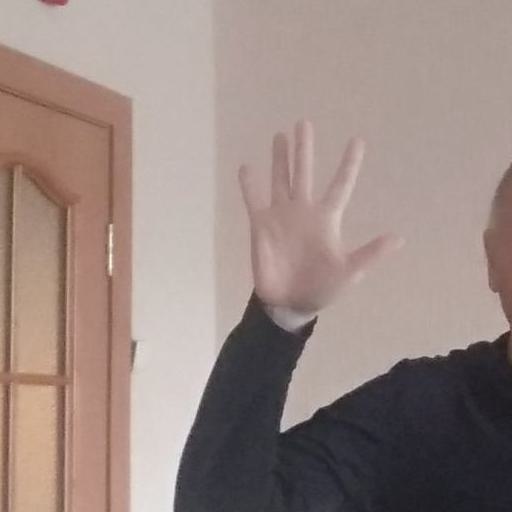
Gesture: palm